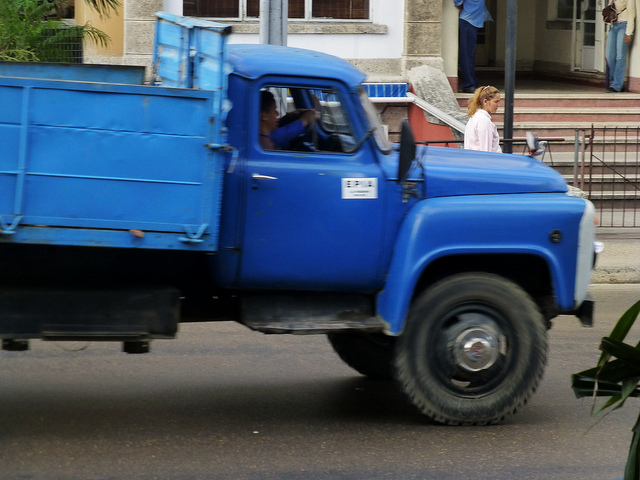
A woman walks on the street as a bright blue truck passes.

There is a pick up truck that is parked in the street

People in a big truck that is being driven.

A purple truck with a blue back end driving down a street.